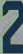
Number: 2